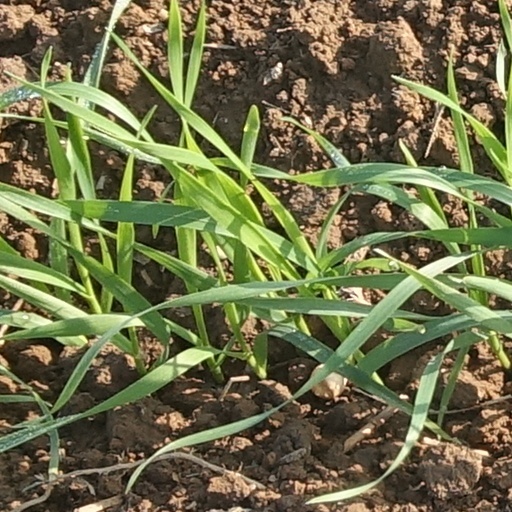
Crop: wheat